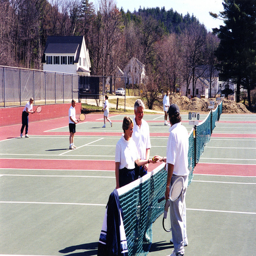
People are shaking hands with a man on a tennis court.
Several people standing on a tennis court holding rackets.
Thick trees, many naked, and white houses, border an area with several tennis courts dotted with players, most visible on one side, while closest to the foreground stands a a trio of players, meeting over a net.
a lot of people are on a tennis court.
People shaking hands across a tennis net, while other couples play behind them.